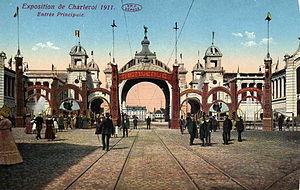
Charleroi (Belgique) - Carte postale de l'entrée principale de l'exposition de Charleroi de 1911.
L'exposition de Charleroi de 1911 était une exposition qui s'est tenue dans la ville belge de Charleroi en 1911. L'objectif de l'exposition était de montrer les réalisations économiques, industrielles et culturelles de la région wallonne.